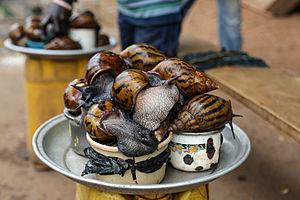
Le terme escargot est un nom vernaculaire qui en français désigne des gastéropodes à coquille, généralement terrestres et appelés aussi des limaçons, ou colimaçons par opposition aux limaces. Ce sont tous des mollusques, quelle que soit leur taille ou leur forme. 40 % des mollusques étant des escargots terrestres, certains escargots toutefois sont des espèces aquatiques, plutôt d'eau douce : Basommatophora tels les limnées ou les planorbes, souvent appelés « escargots nettoyeurs » par les amateurs d'aquariophilie. La plupart des escargots sont phytophages, quoique quelques espèces soient omnivores, zoophages ou détritivores.